Grand Slam (figure skating)

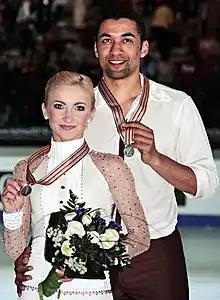
Aliona Savchenko / Robin Szolkowy

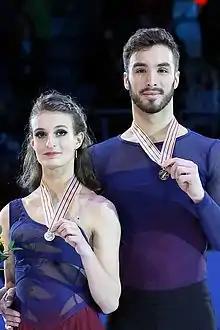
Gabriella Papadakis / Guillaume Cizeron

Eight ice dance teams have completed the Grand Slam. Russian couple of Tatiana Navka and Roman Kostomarov and American couple of Meryl Davis and Charlie White are the only two ice dance teams who have accomplished the feat twice.